Chinese armour

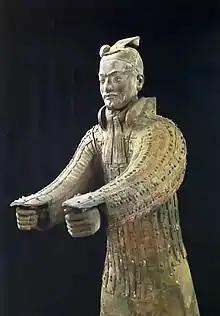
Armored charioteer of the Terracotta Army with lamellar sleeves protecting the arms

Lamellar armour of leather (more appropriately considered untanned or superficially tanned rawhide), bronze and iron appeared by the mid-4th century BC. It consisted of individual armour pieces (lamellae, lamella singular) that were either riveted or laced together to form a suit of armour. Iron helmets constructed with multiple lamellae began to replace the one piece bronze helmets of old. One sample discovered in Yi county, Hebei Province was composed of 89 lamellae, averaging 5 cm x 4 cm.